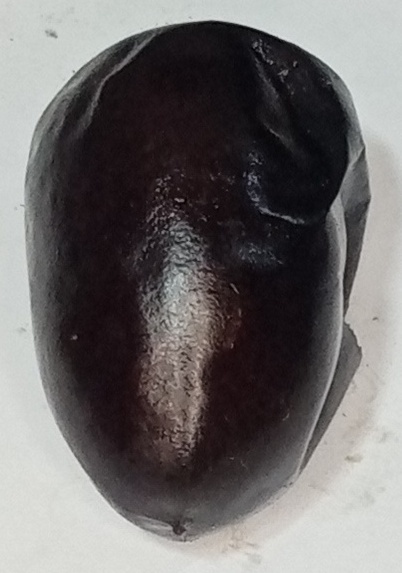
Variety: kupro
Size: large
Grade: grade-1